Levi Strauss & Co.

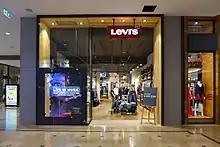
A Levi's store in Chadstone Shopping Centre in Melbourne, Australia

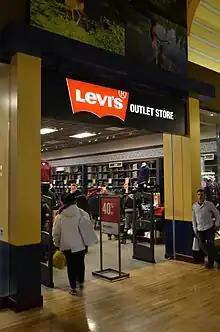
A Levi's outlet store in Vaughan Mills in Vaughan, Ontario

In 2002, Levi Strauss began a close business collaboration with Walmart, producing a line of "Signature" jeans and other clothes for sale only in Walmart stores until 2006.